Basalt

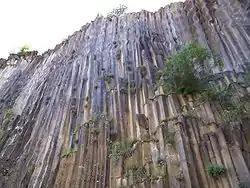
Columnar jointed basalt in Turkey

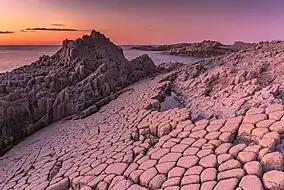
Columnar basalt at Cape Stolbchaty, Russia

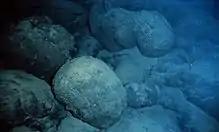
Pillow basalts on the Pacific seafloor

During the cooling of a thick lava flow, contractional joints or fractures form. If a flow cools relatively rapidly, significant contraction forces build up. While a flow can shrink in the vertical dimension without fracturing, it cannot easily accommodate shrinking in the horizontal direction unless cracks form; the extensive fracture network that develops results in the formation of columns. These structures, or basalt prisms, are predominantly hexagonal in cross-section, but polygons with three to twelve or more sides can be observed. The size of the columns depends loosely on the rate of cooling; very rapid cooling may result in very small (<1 cm diameter) columns, while slow cooling is more likely to produce large columns.